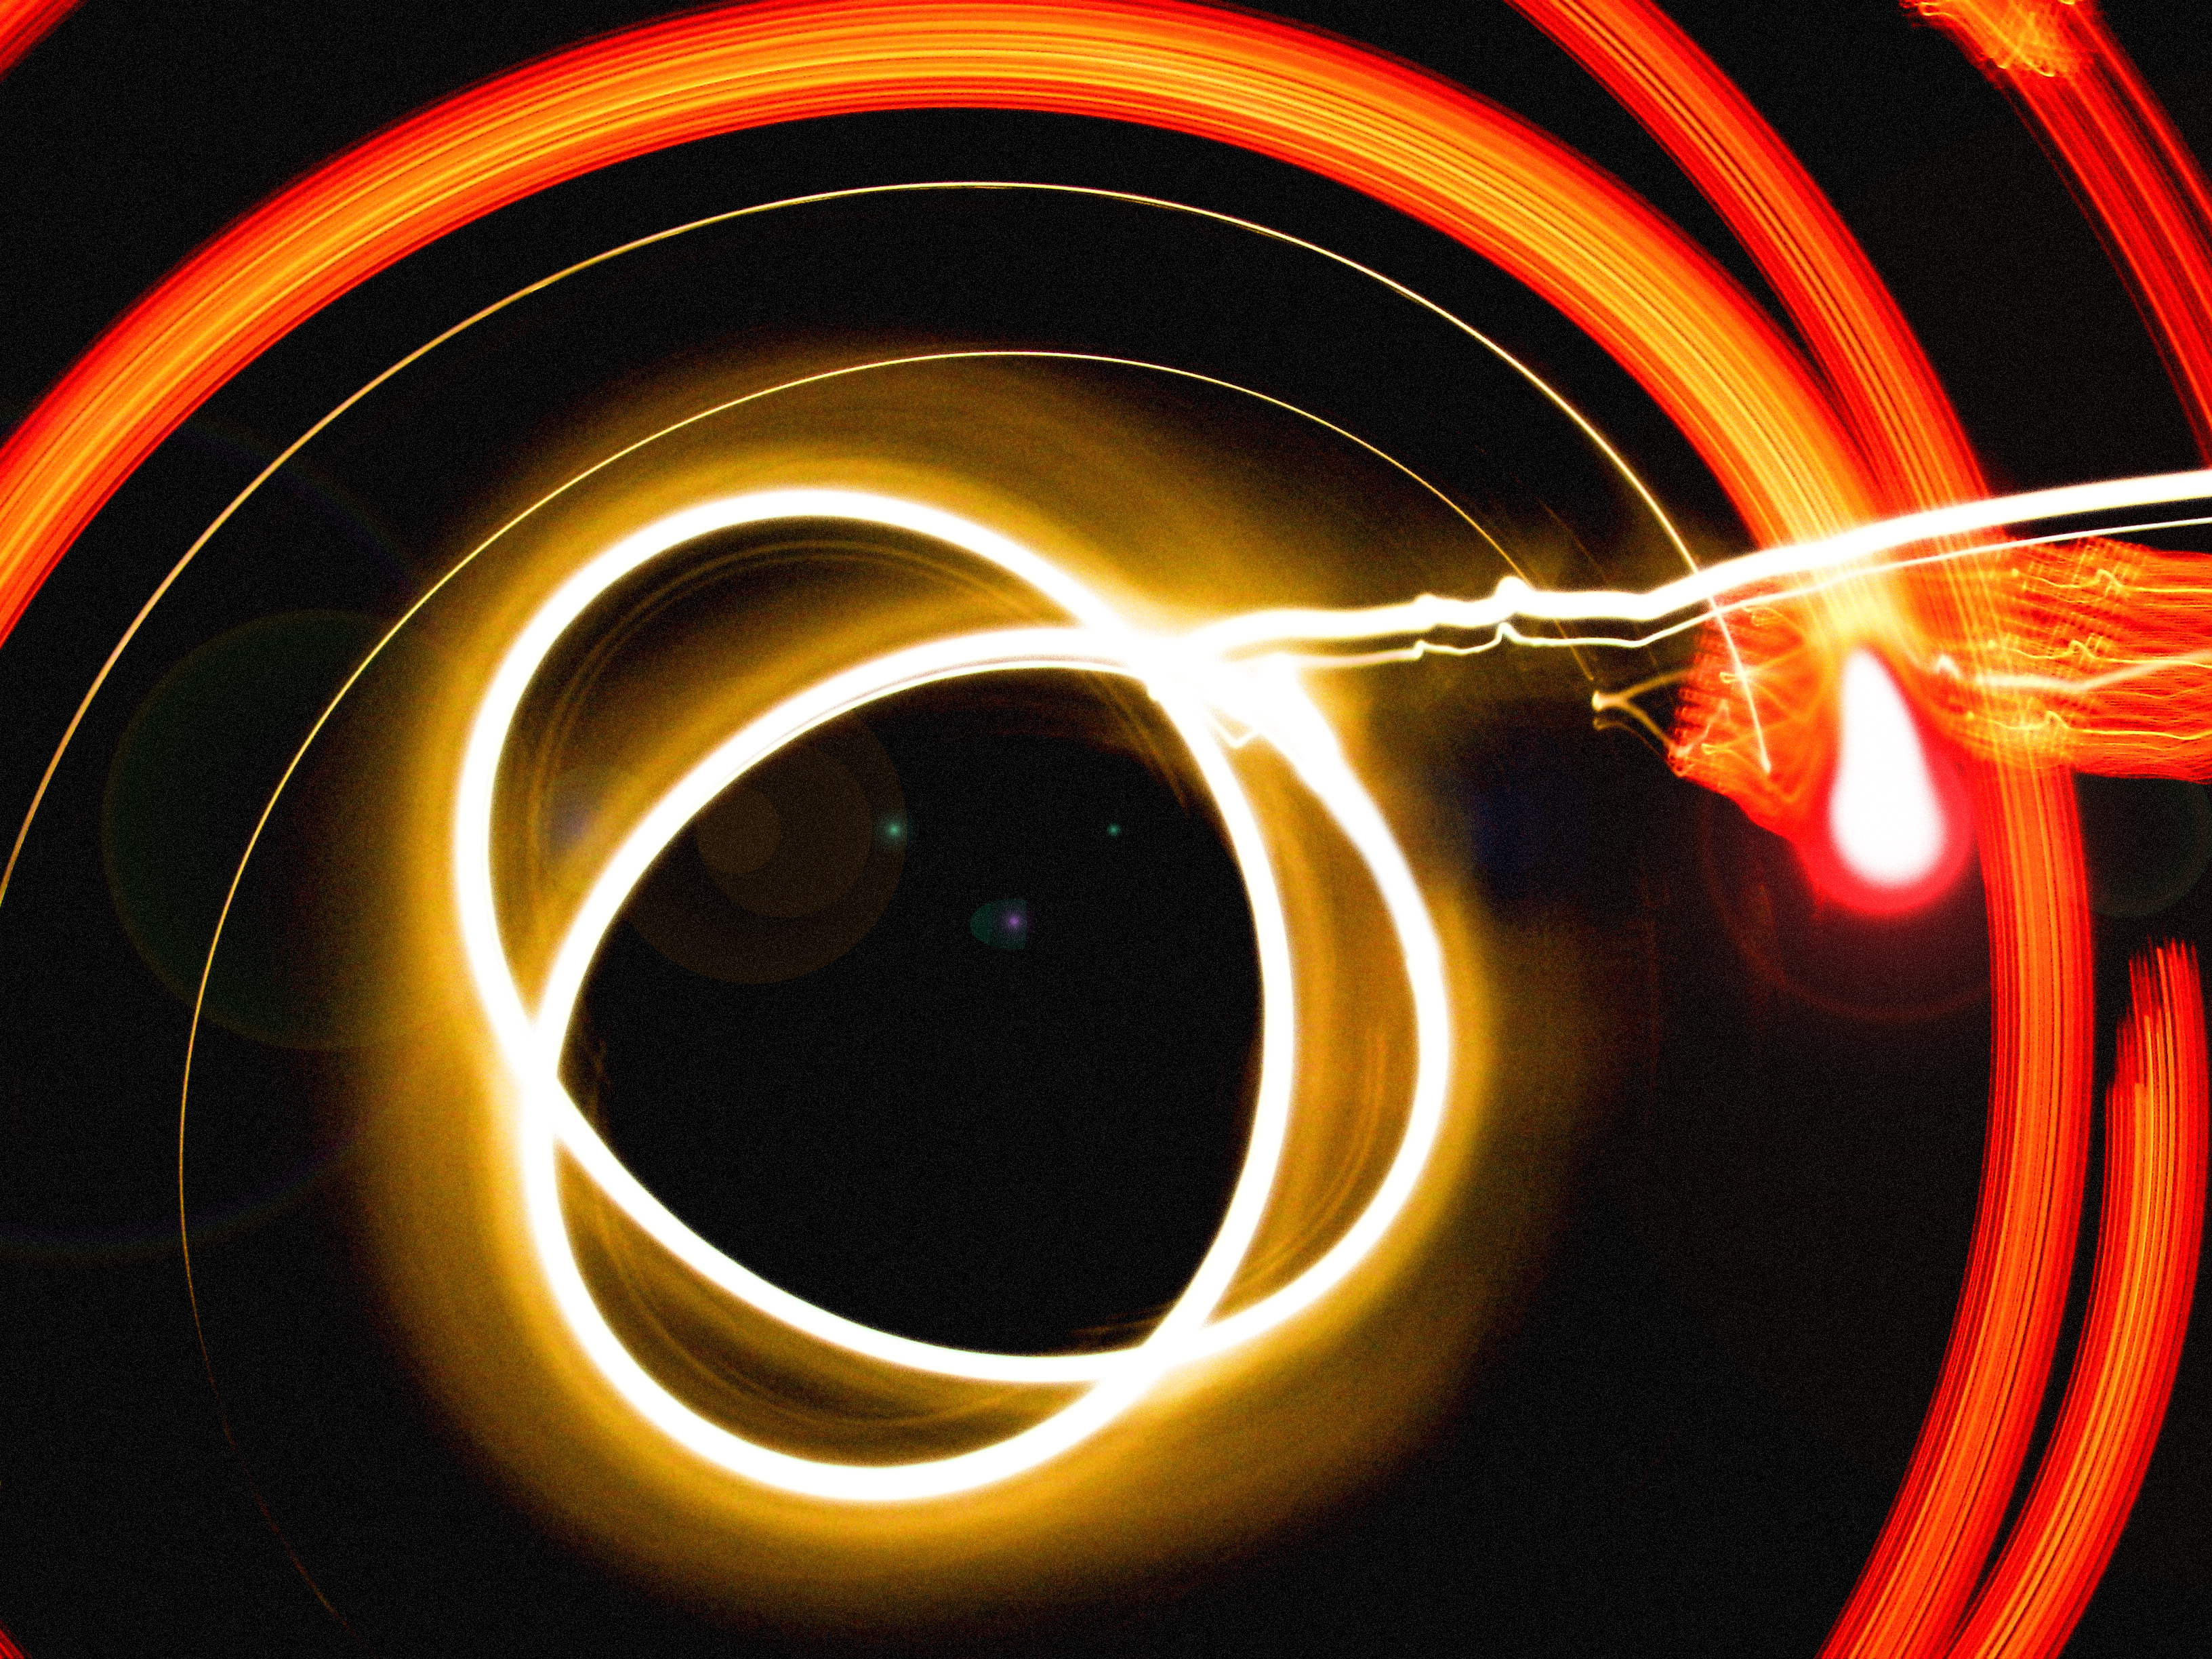
light, wheel, number, color, flame, circle, font, quantum, atom, organ, atomic, nucleus, shape, radioactive, matter, force, nuclear, electrons, accelerator, electromagnetic, cyclotron, transmutation, bohr, protons, neutrons, poi, computer wallpaper, fractal art